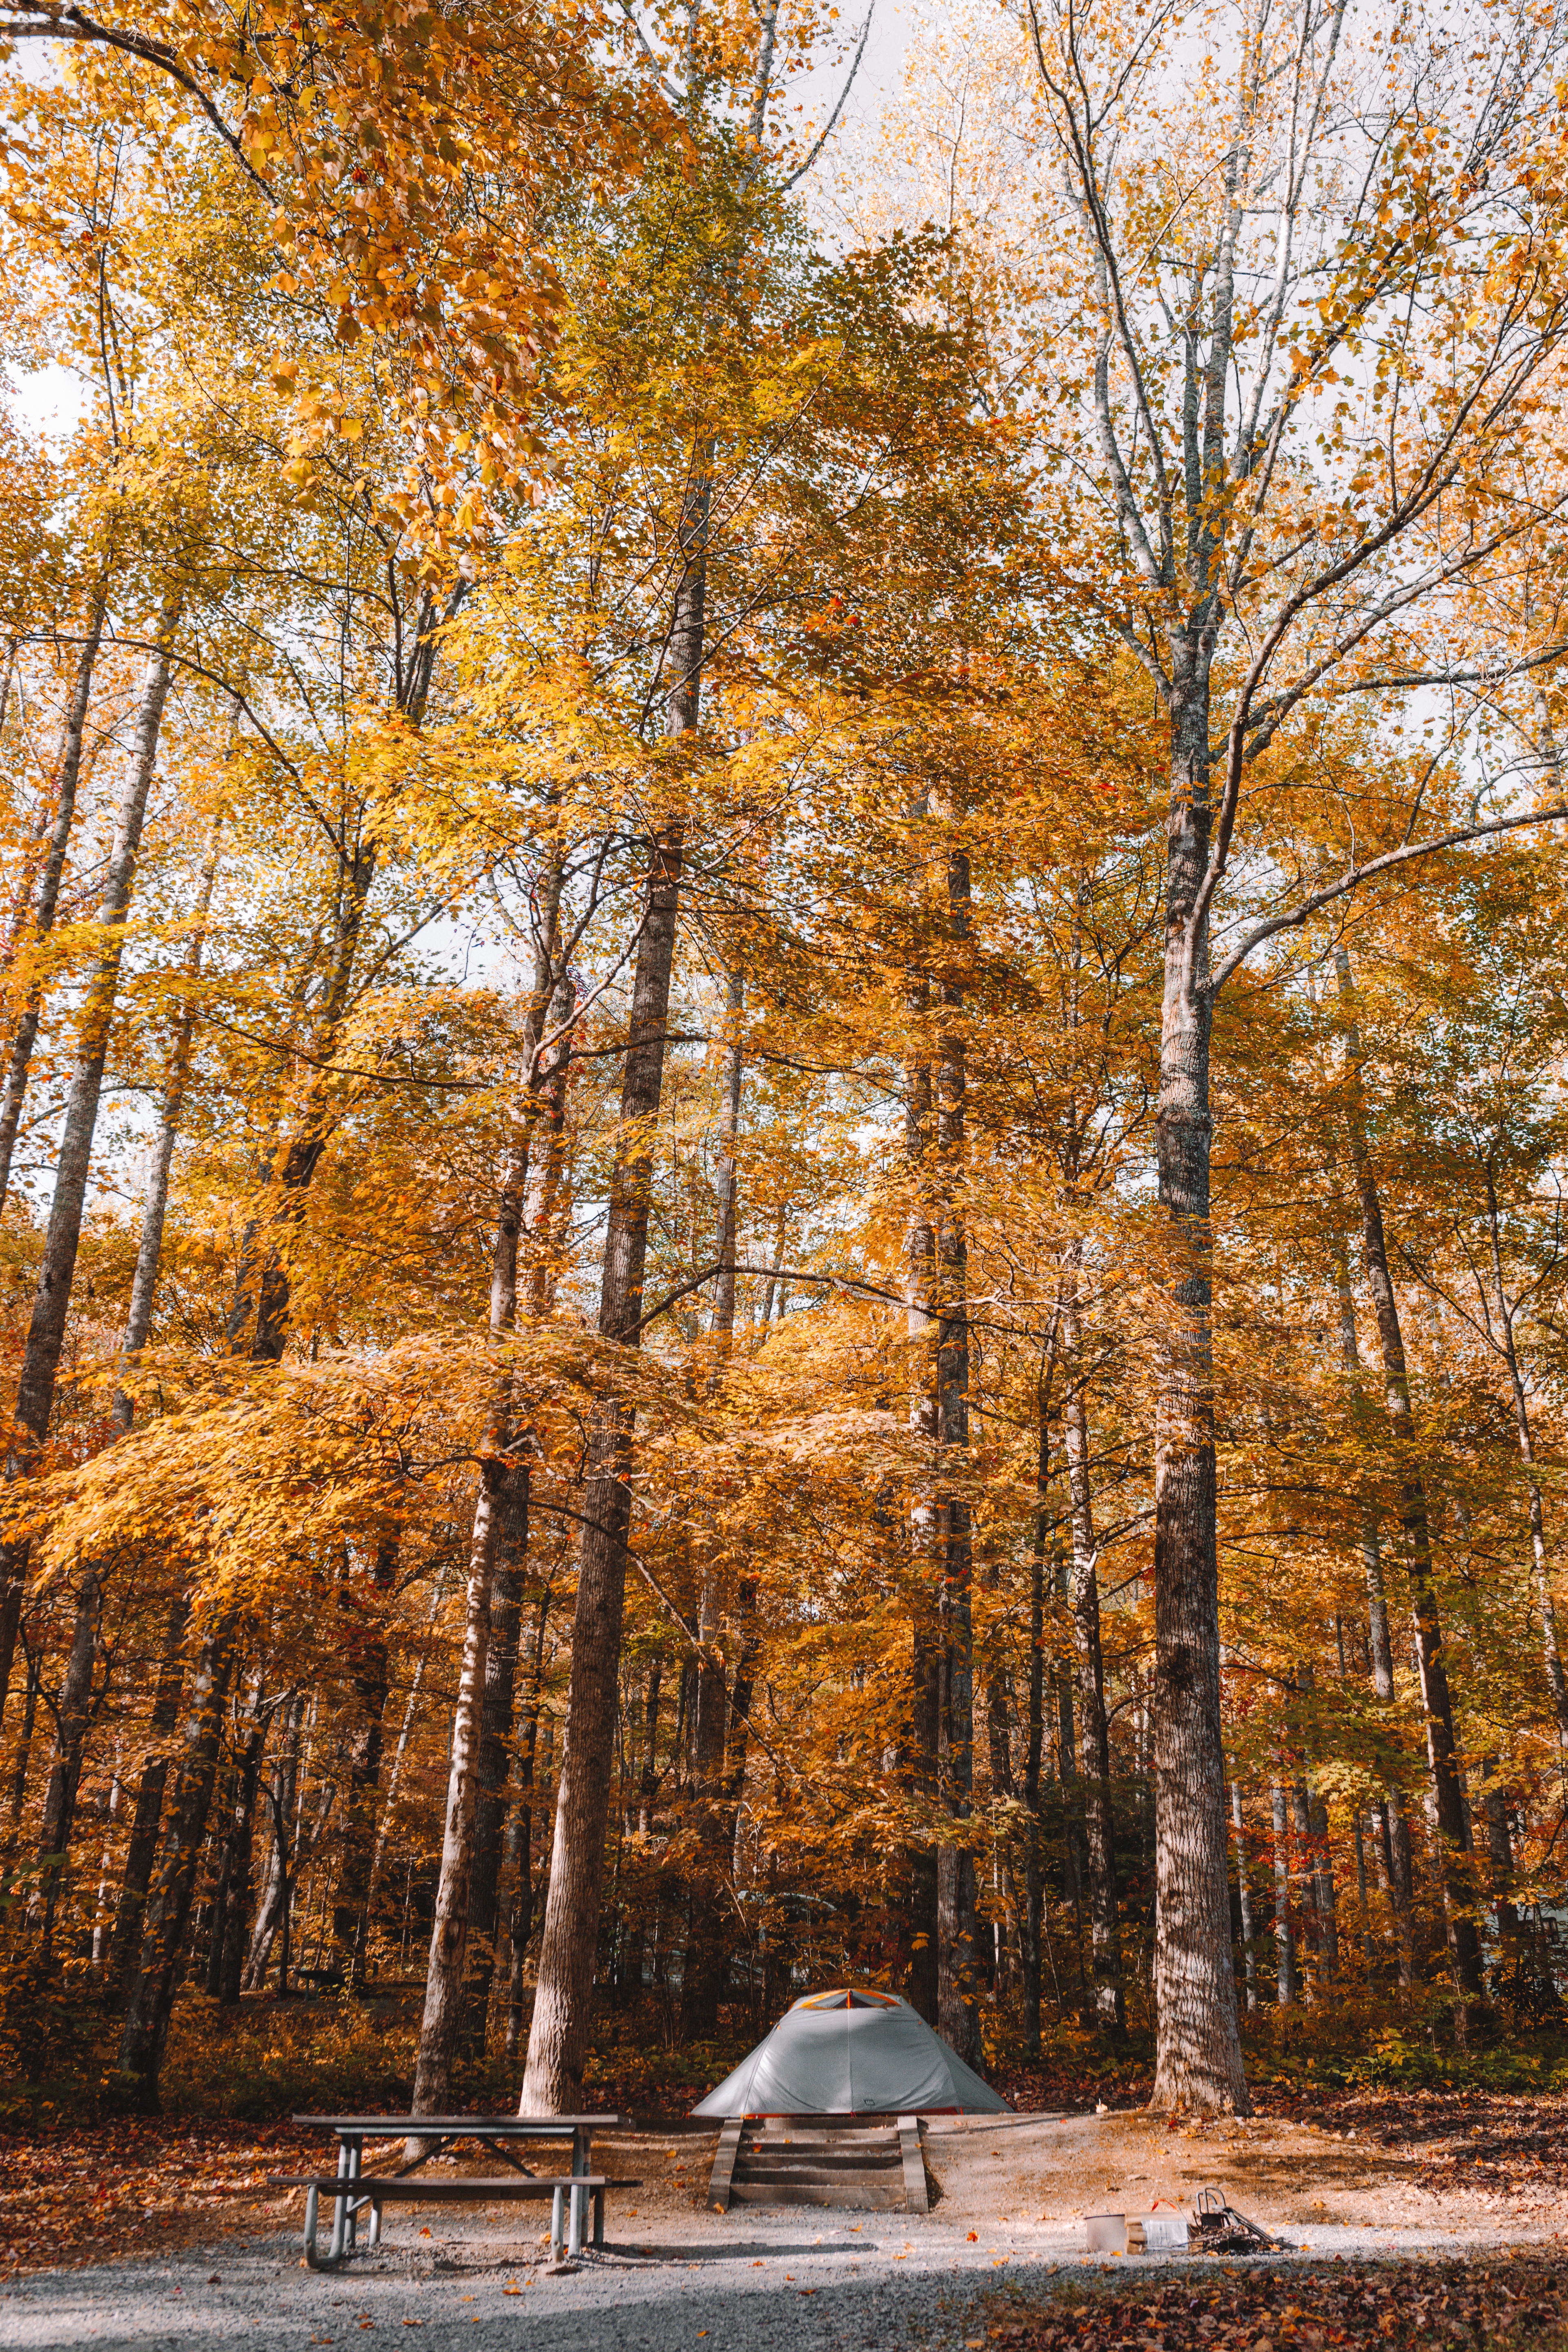
tree, forest, wilderness, branch, winter, plant, leaf, fall, autumn, season, tent, deciduous, grove, woodland, habitat, larch, ecosystem, biome, natural environment, woody plant, temperate broadleaf and mixed forest, temperate coniferous forest, land plant